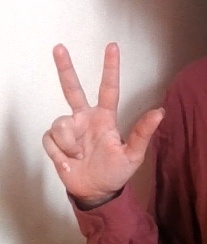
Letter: al